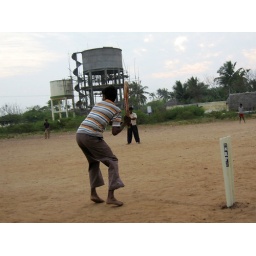
cricket on the parade ground at Tranquebar. The new, post tsumani water tower is in the distance.